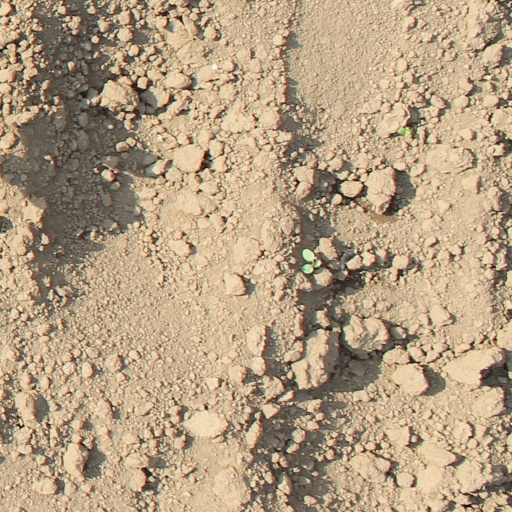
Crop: soybean